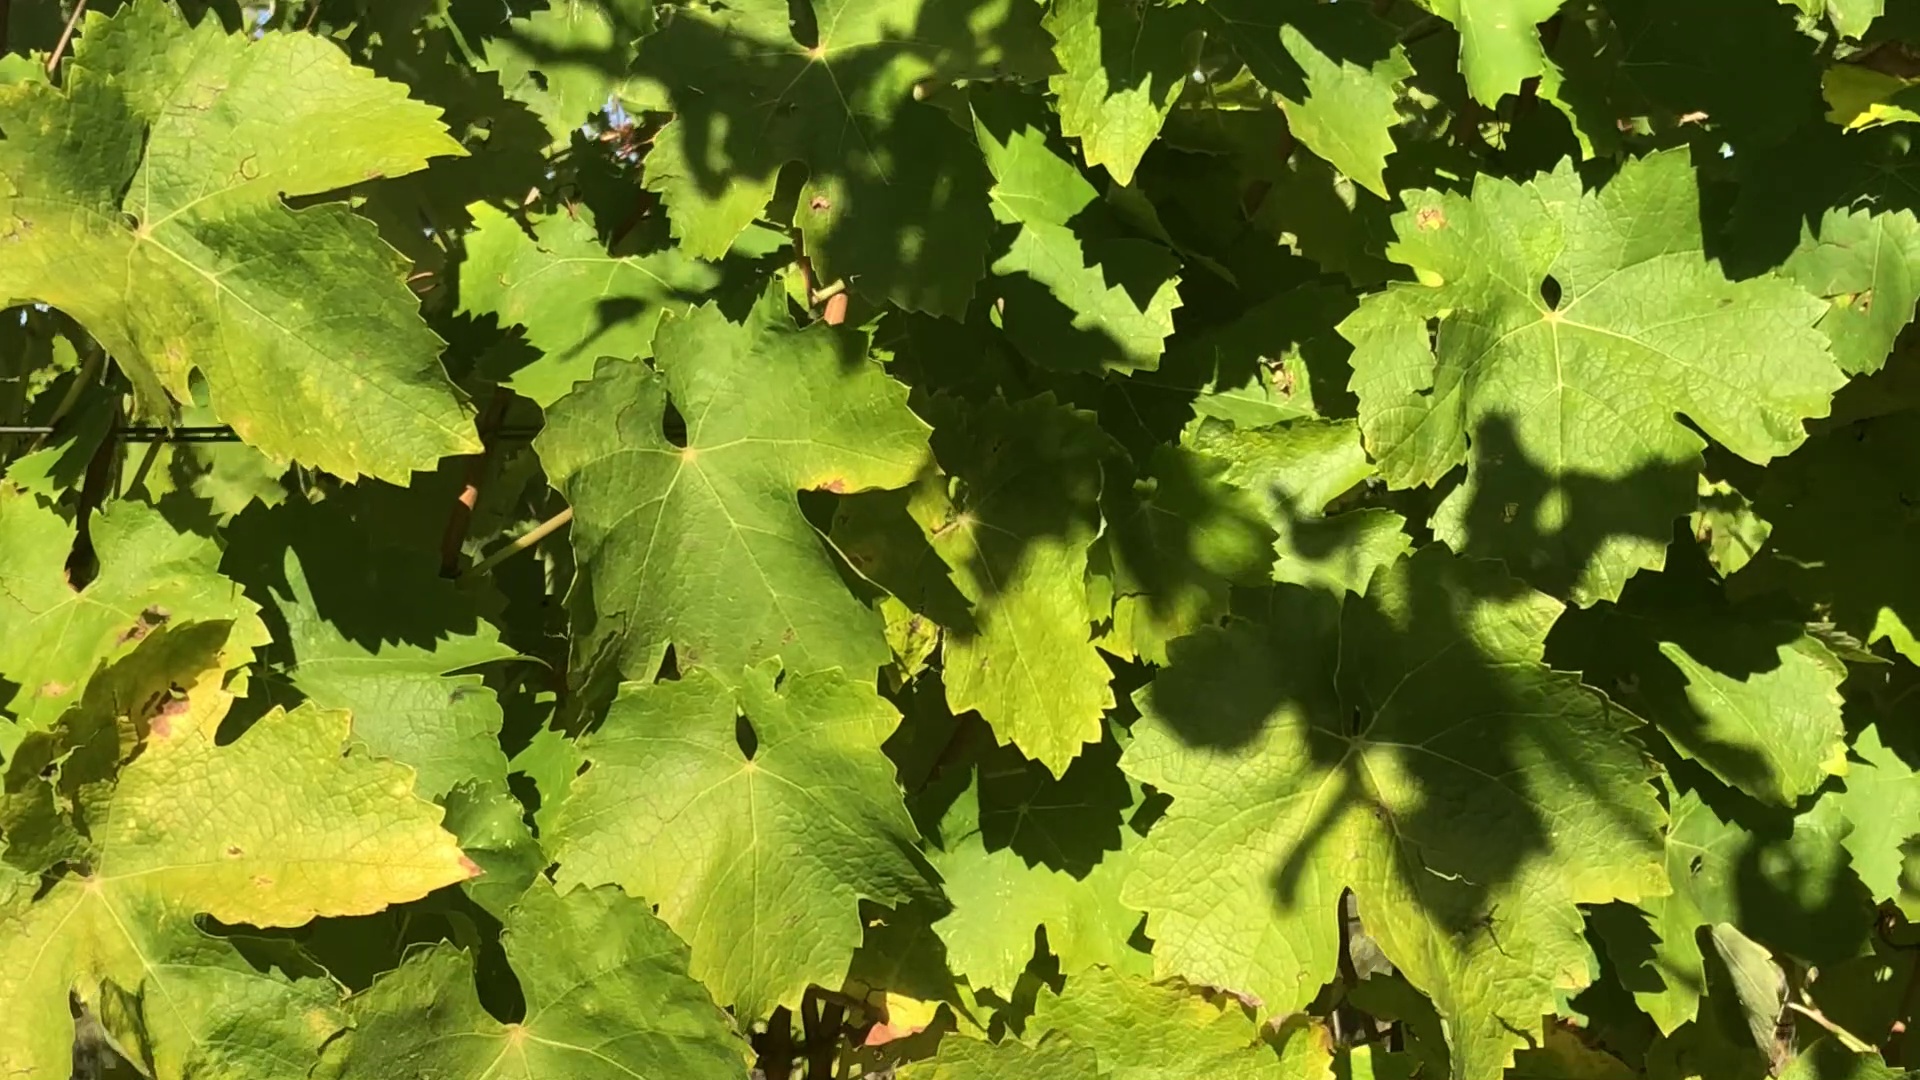
Label: healthy